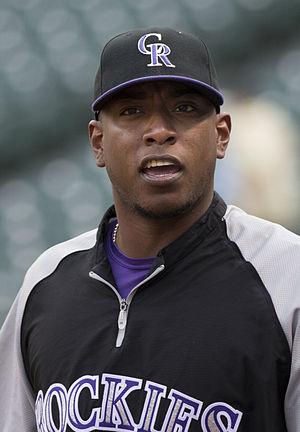
Edgmer Eduarado Escalona est un lanceur droitier de baseball.